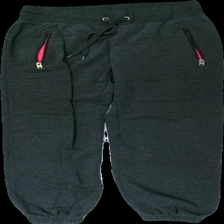
View: front
Type: Trousers
Category: Ladies
Brand: Not in the list
Brand text on label: basic U
Colors: Grey
Material: ?
Cut: Regular
Size: M
Season: All
Damage location: middle center
Damage 2 location: middle center
Price range: <50
Recommended usage: Export
Description: grå mjukisbyxor, nopprig över hela